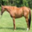
Label: horse